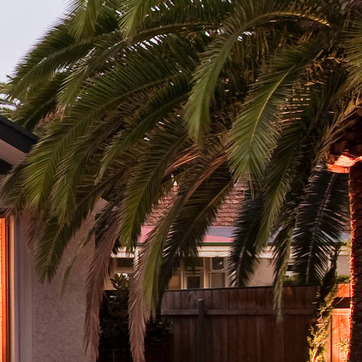
Material: foliage